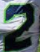
Number: 2